Wolfgang Völz

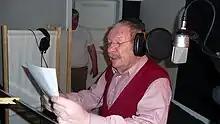
Völz working as a voice-actor in a studio in Berlin in 2010

Wolfgang Otto Völz (16 August 1930 – 2 May 2018) was a German actor. He is known for his roles in theatre plays, TV shows, feature films (especially German films based on Edgar Wallace works) and audio dramas. He was also a very prolific voice actor.